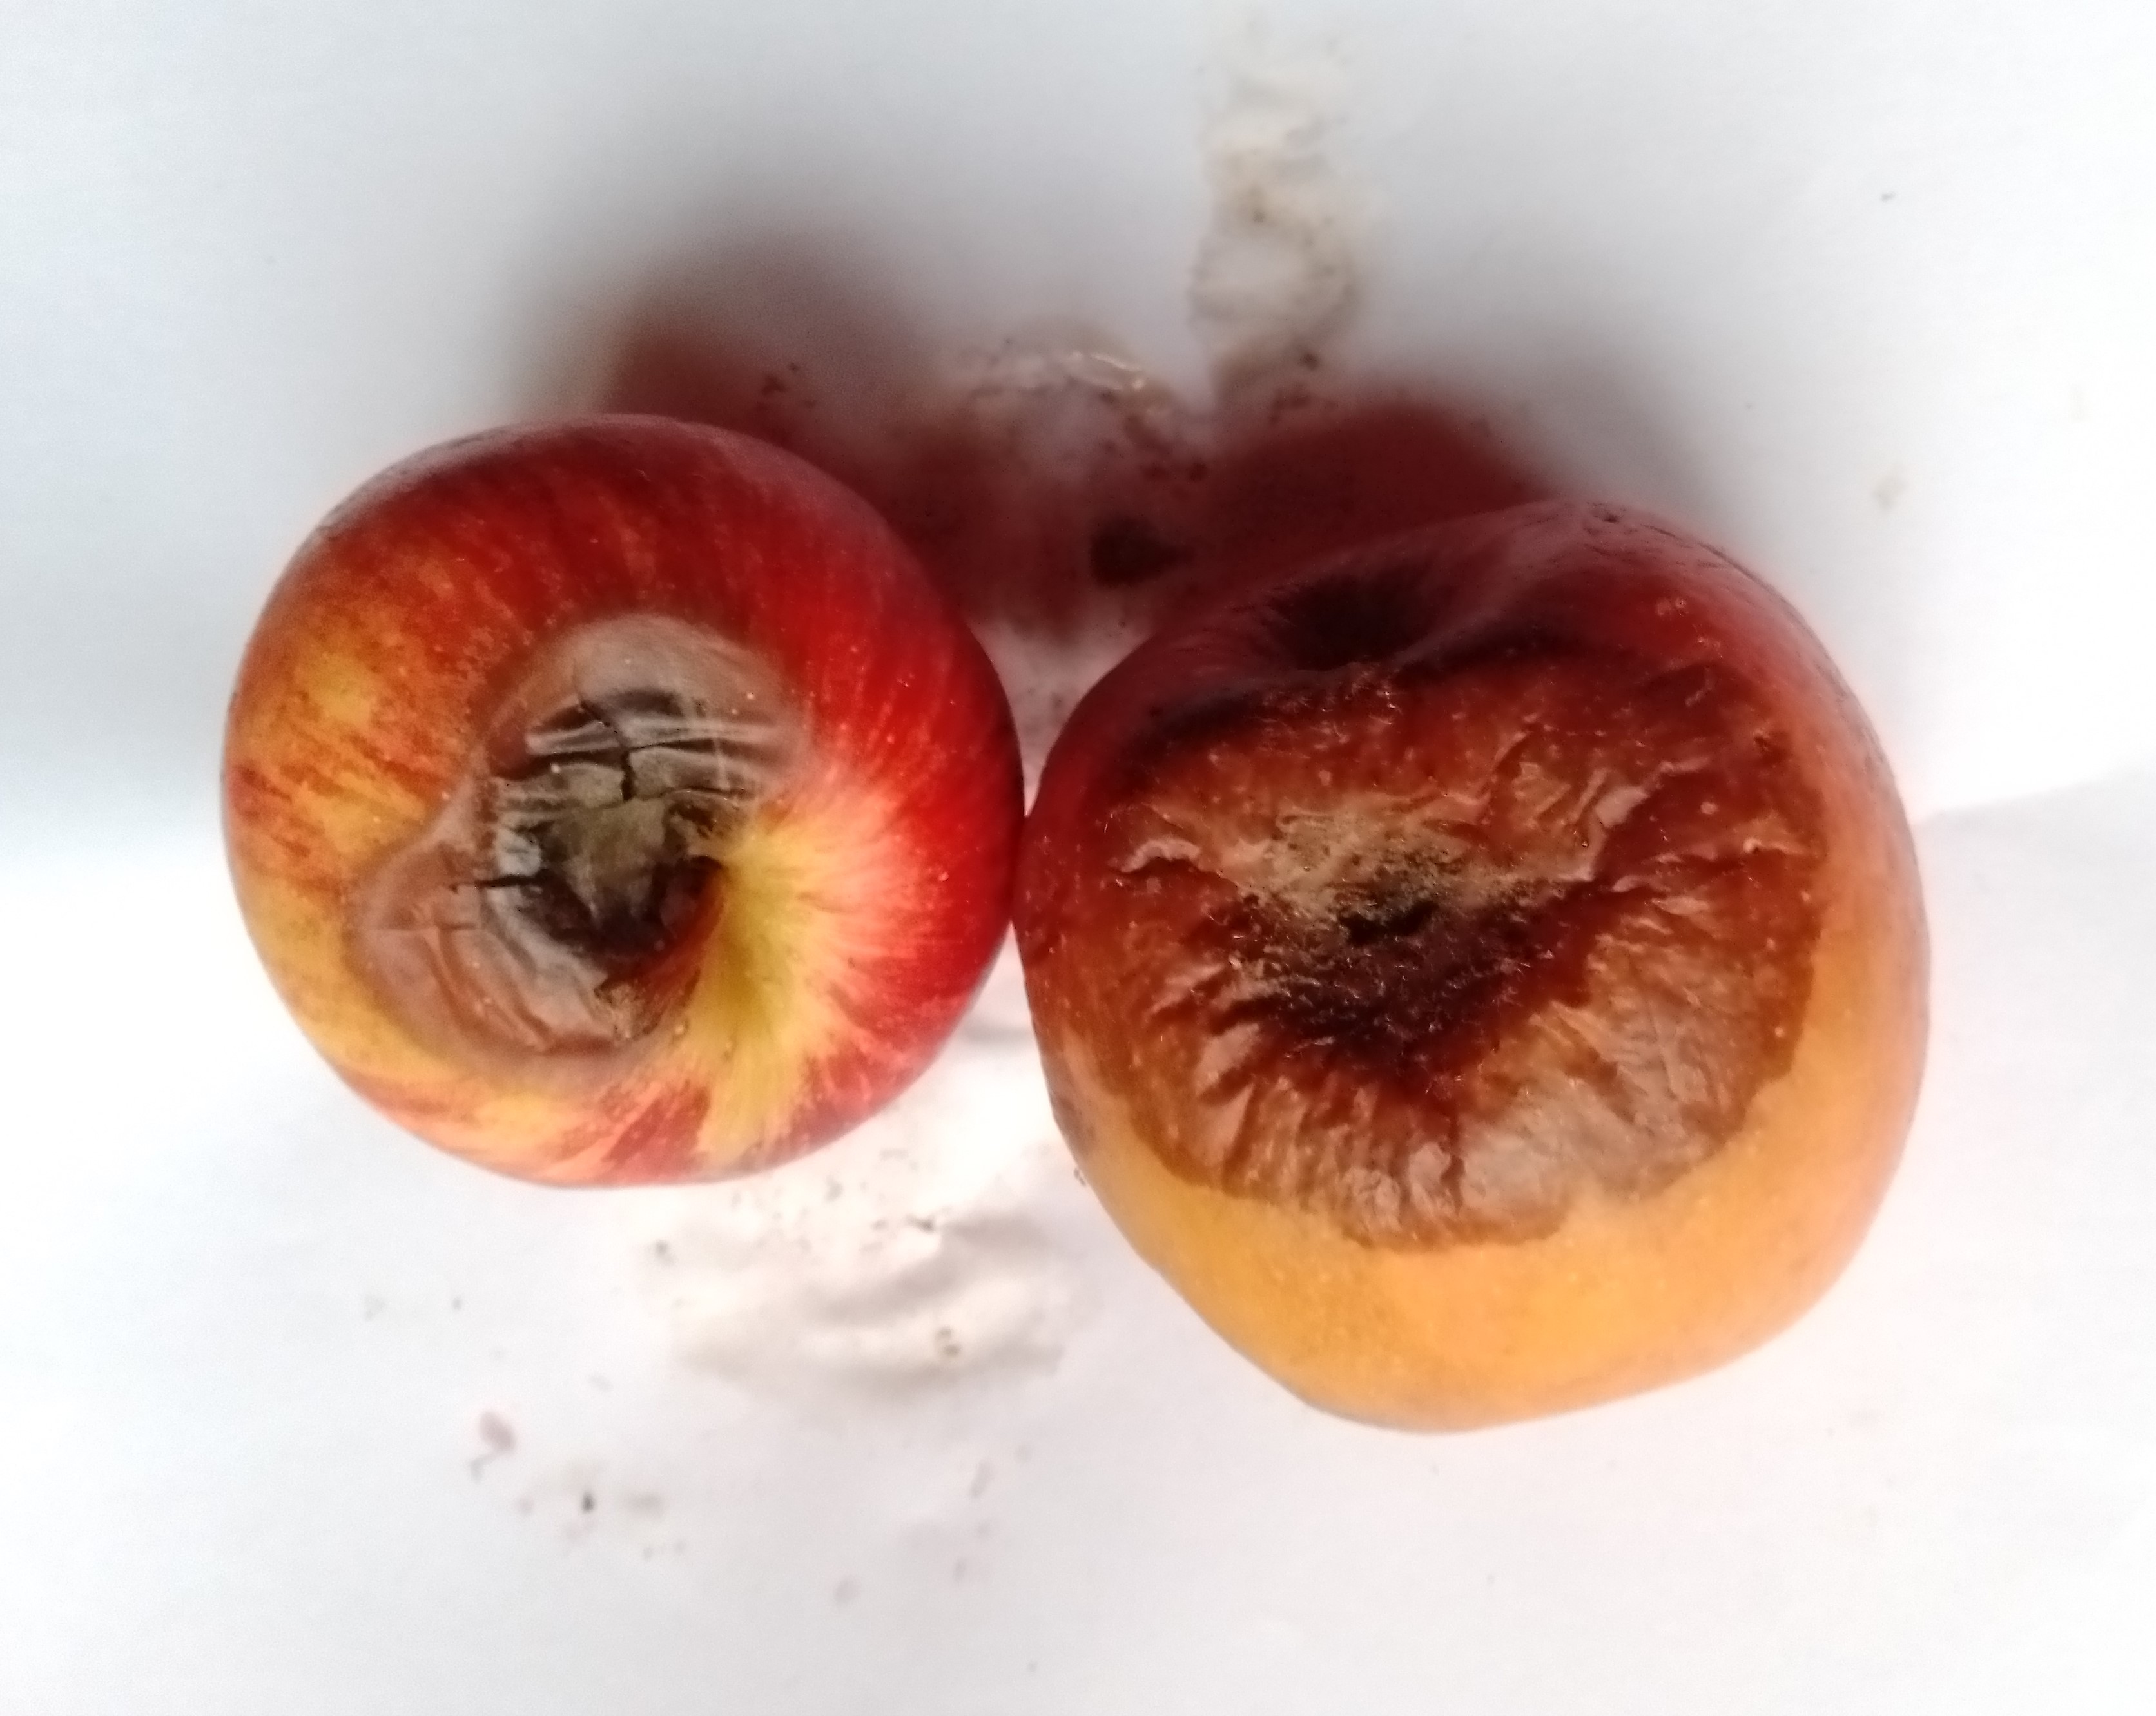
Fruit: apple
Condition: rotten